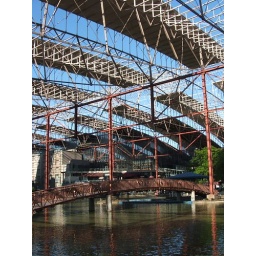
a view of the lake built under part of the old train shed